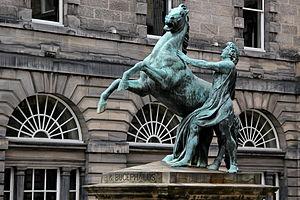
Alexandre le Grand ou Alexandre III, né le 21 juillet 356 av. J.-C. à Pella et mort le 11 juin 323 av. J.-C. à Babylone, est un roi de Macédoine et l'un des personnages les plus célèbres de l'Antiquité. Fils de Philippe II, élève d'Aristote et roi de Macédoine à partir de 336, il devient l'un des plus grands conquérants de l'histoire en prenant possession de l'immense empire perse et en s'avançant jusqu'aux rives de l'Indus.
Alexandre le Grand qui bénéficie à travers l'histoire, les cultures et les religions d'une grande postérité, a été le sujet de très nombreuses œuvres d'art de l'Antiquité jusqu'à nos jours, faisant de lui l'une des principales figures politiques dans l'art occidental. La plupart des œuvres contemporaines ou originales ont disparu, même si de nombreuses copies ont été réalisées à l'époque romaine, particulièrement dans le domaine de la sculpture. Au Moyen Âge, dans la lignée du Roman d'Alexandre, l'épopée d'Alexandre s'incarnent dans de nombreuses publications littéraires pour devenir l'un des mythes les plus diffusés dans le temps et dans l'espace. À l'époque moderne, Alexandre est un thème privilégié dans la peinture. De nos jours il fait partie de la culture populaire en tant que sujet de romans historiques, de chansons ou de jeux vidéo.